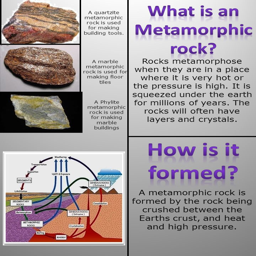
rocks metamorphose when they are in a place where it is very hot or the pressure is high .